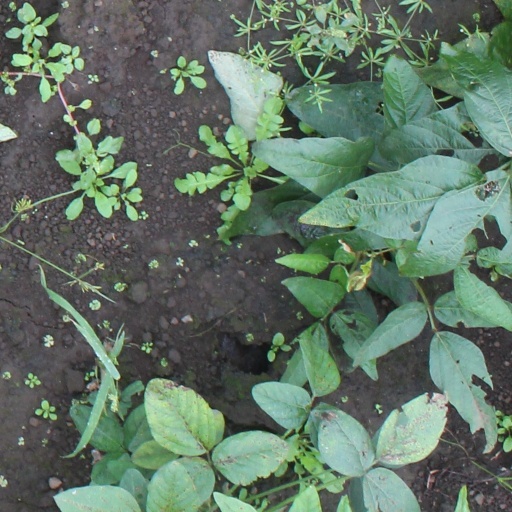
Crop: soybean